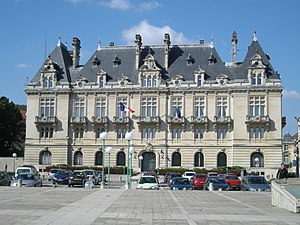
Bar-le-Duc
Præfekturet for Meuse
Præfekturet for Meuse
Bar-le-Duc er en by i det nordøstlige Frankrig. Den er hovedstad i departementet Meuse i regionen Lorraine.